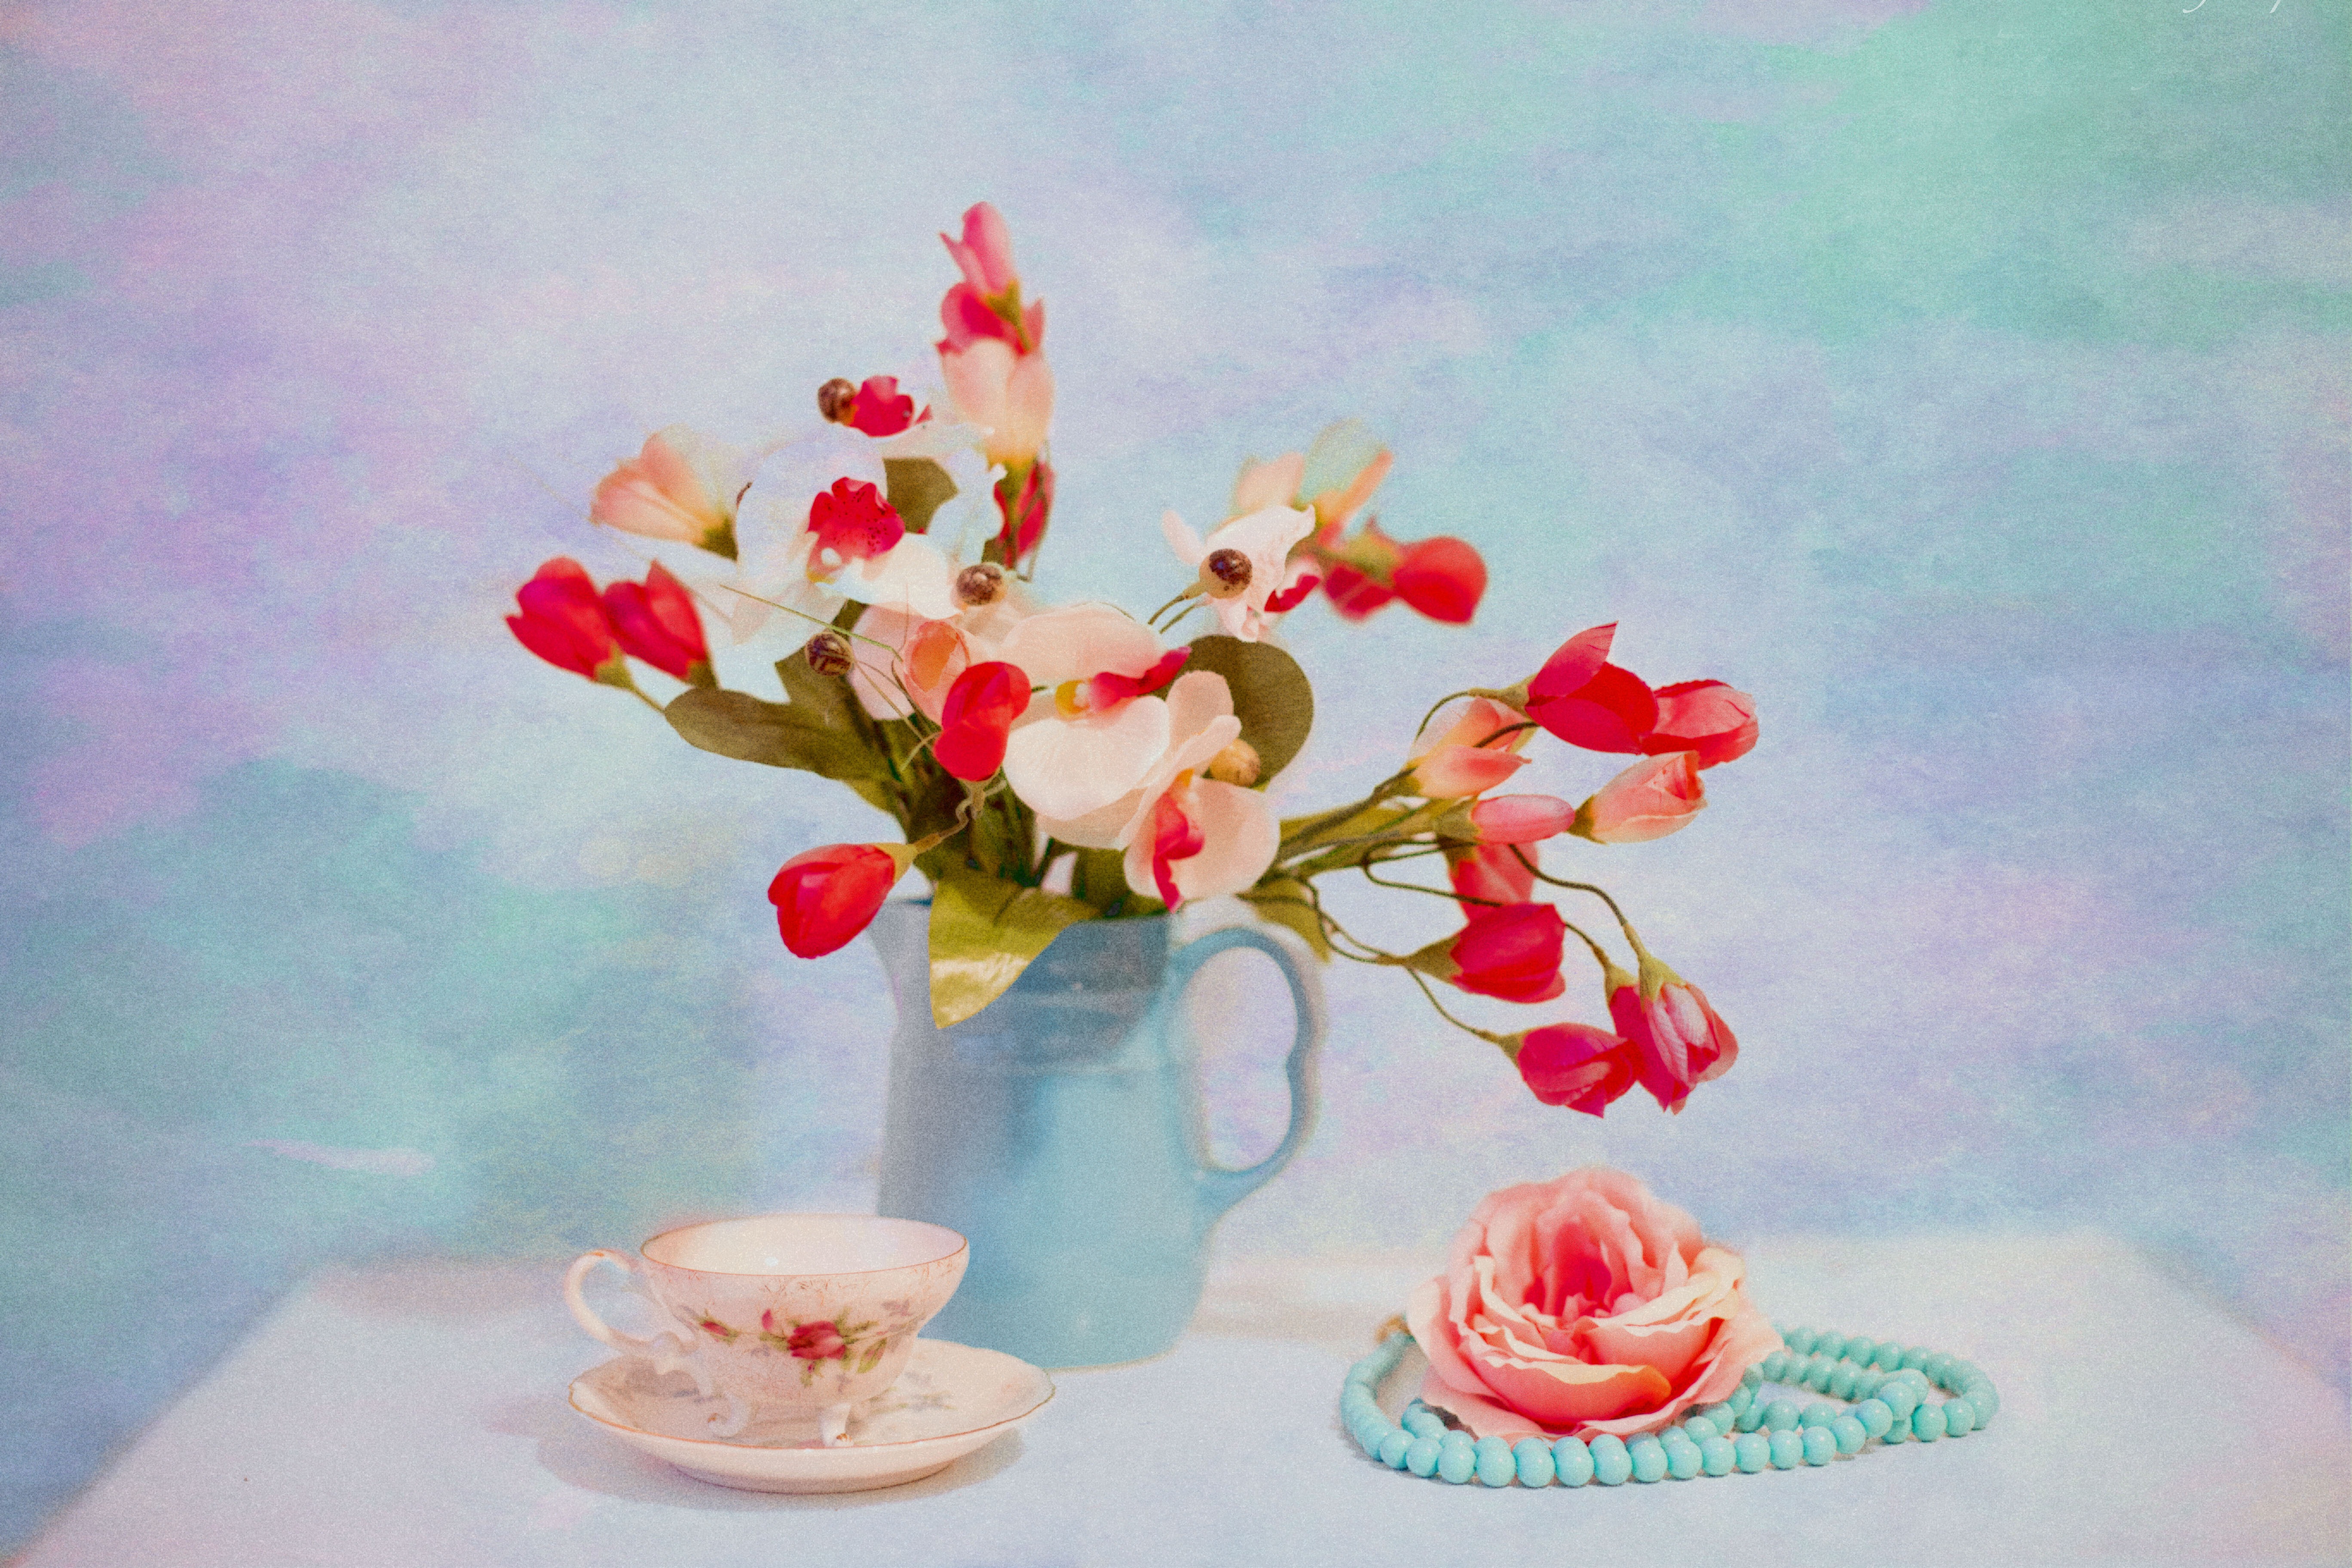
blossom, plant, flower, petal, floral, bouquet, pink, still life, painting, life, teacup, flowers, still, bouquet of flowers, elegance, pearls, pink flowers, flowering plant, watercolor paint, flowers bouquet, land plant